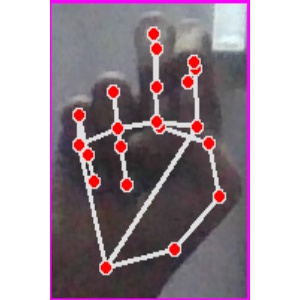
अक्षर: ह